Minecraft

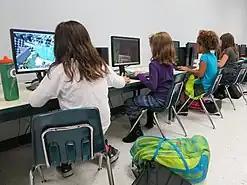
"Minecraft" being played in an educational setting

The first public alpha build of "Minecraft" was released on 17 May 2009 on TIGSource. Over the years, Persson regularly released test builds that added new features, including tools, mobs, and entire new dimensions. In 2011, partly due to the game's rising popularity, Persson decided to release a full 1.0 version—a second part of the "Adventure Update"—on 18 November 2011. Shortly after, Persson stepped down from development, handing the project's lead to Jens "Jeb" Bergensten.